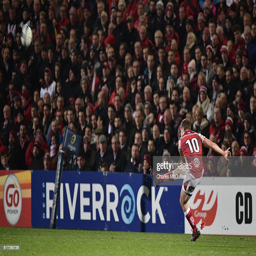
athlete kicks a penalty during the game .